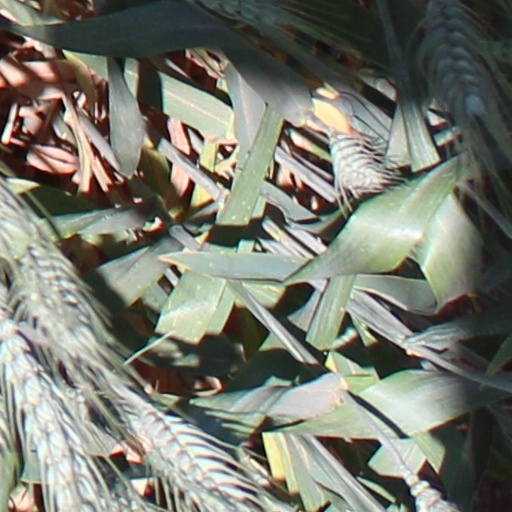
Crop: wheat